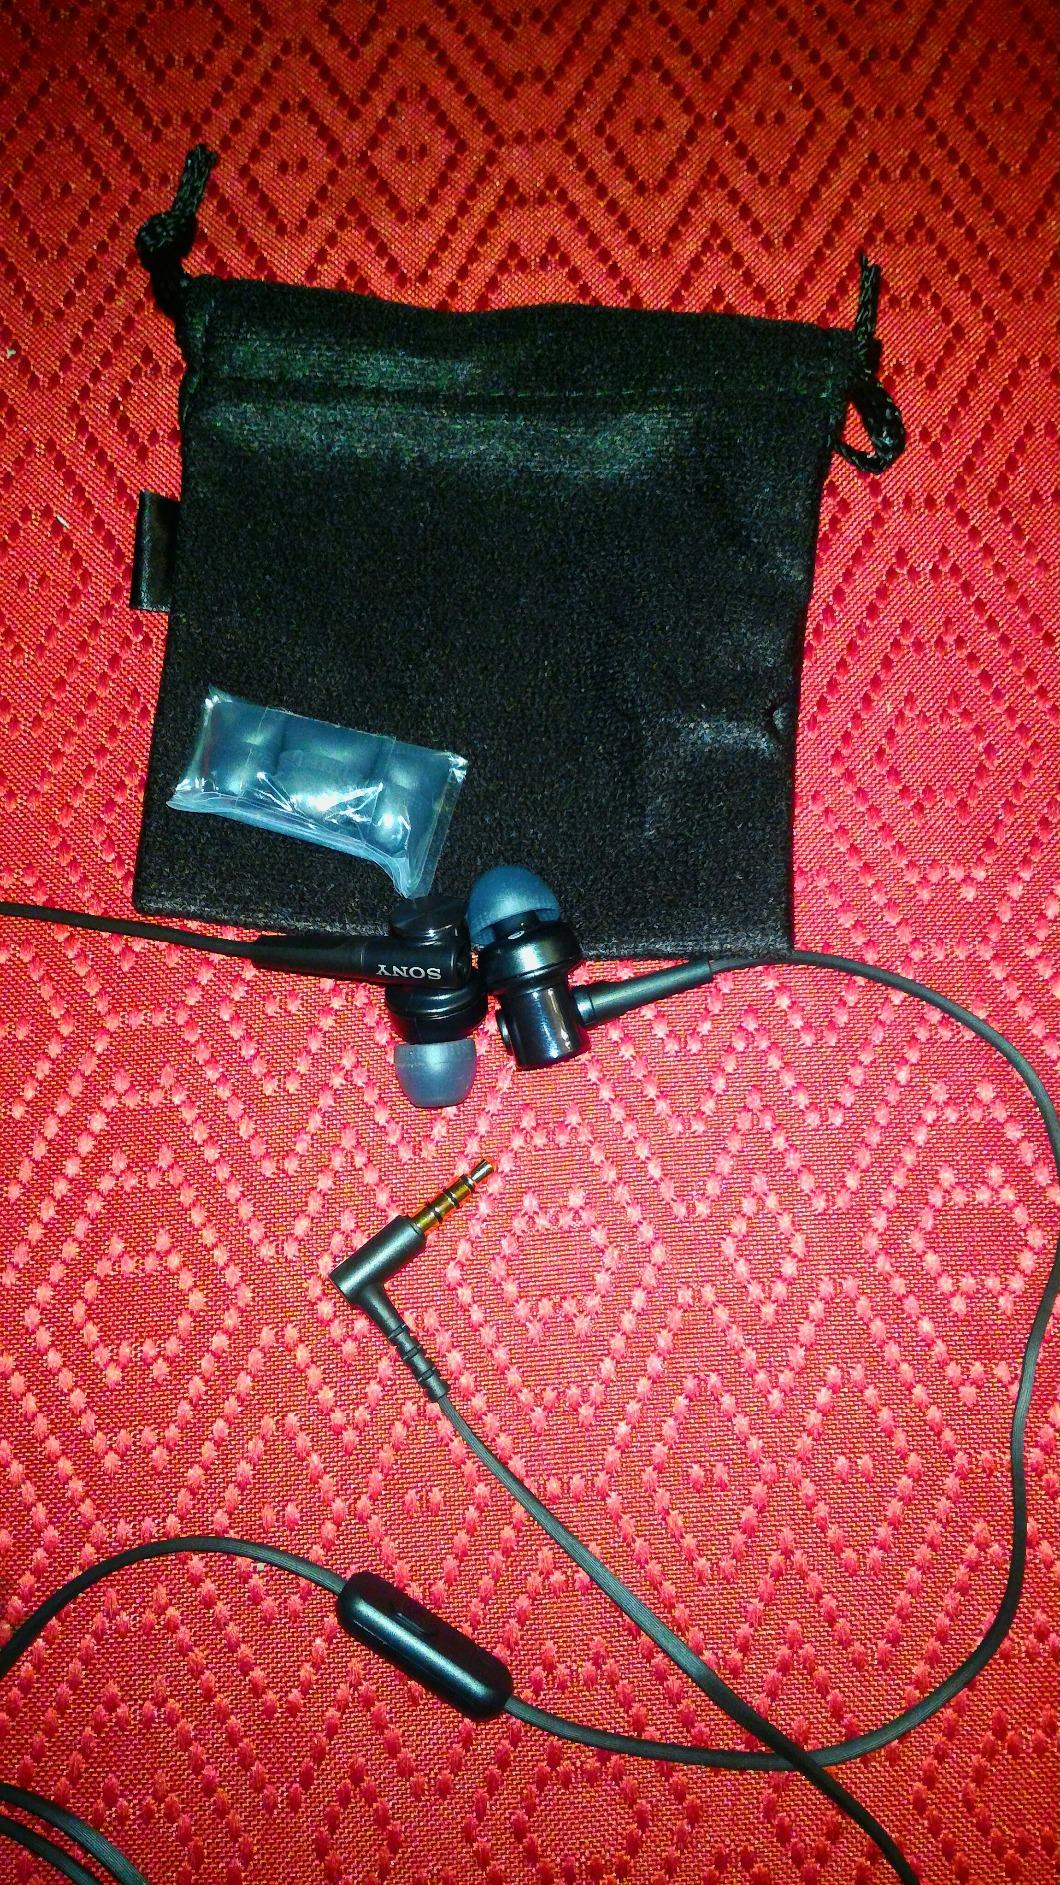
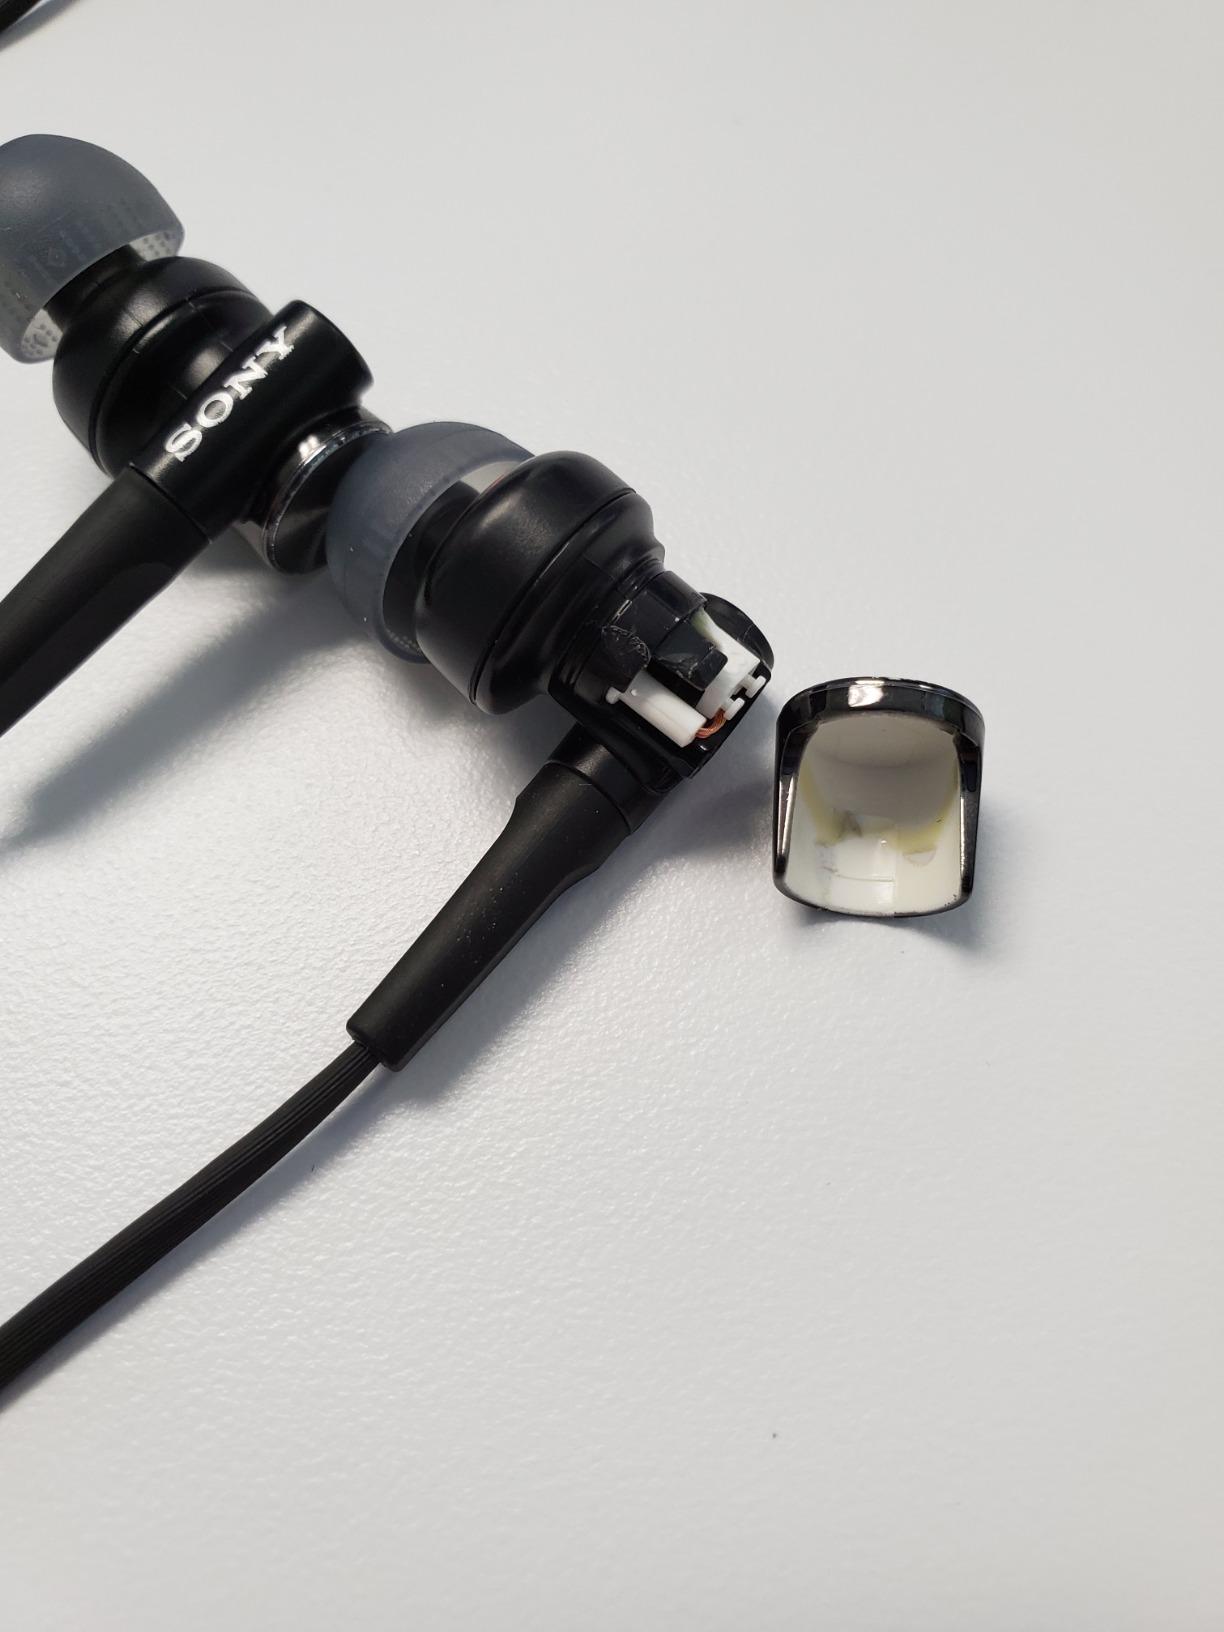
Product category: headphones
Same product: yes